Walter Kielholz

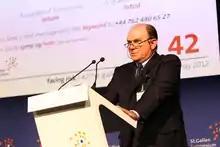
Walter B. Kielholz

Walter Bruno Kielholz (born 25 February 1951) was chairman of the board of directors and former CEO of Swiss Re.